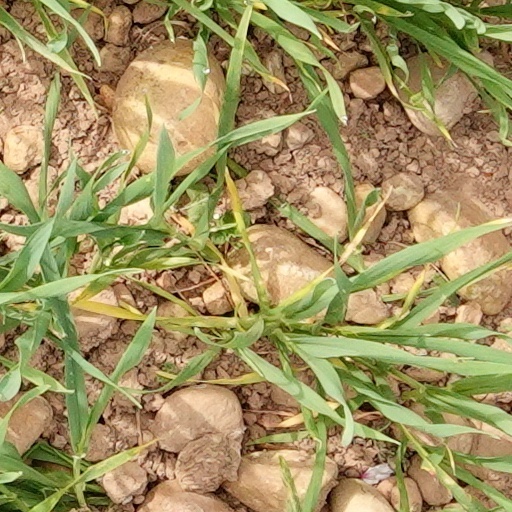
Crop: wheat